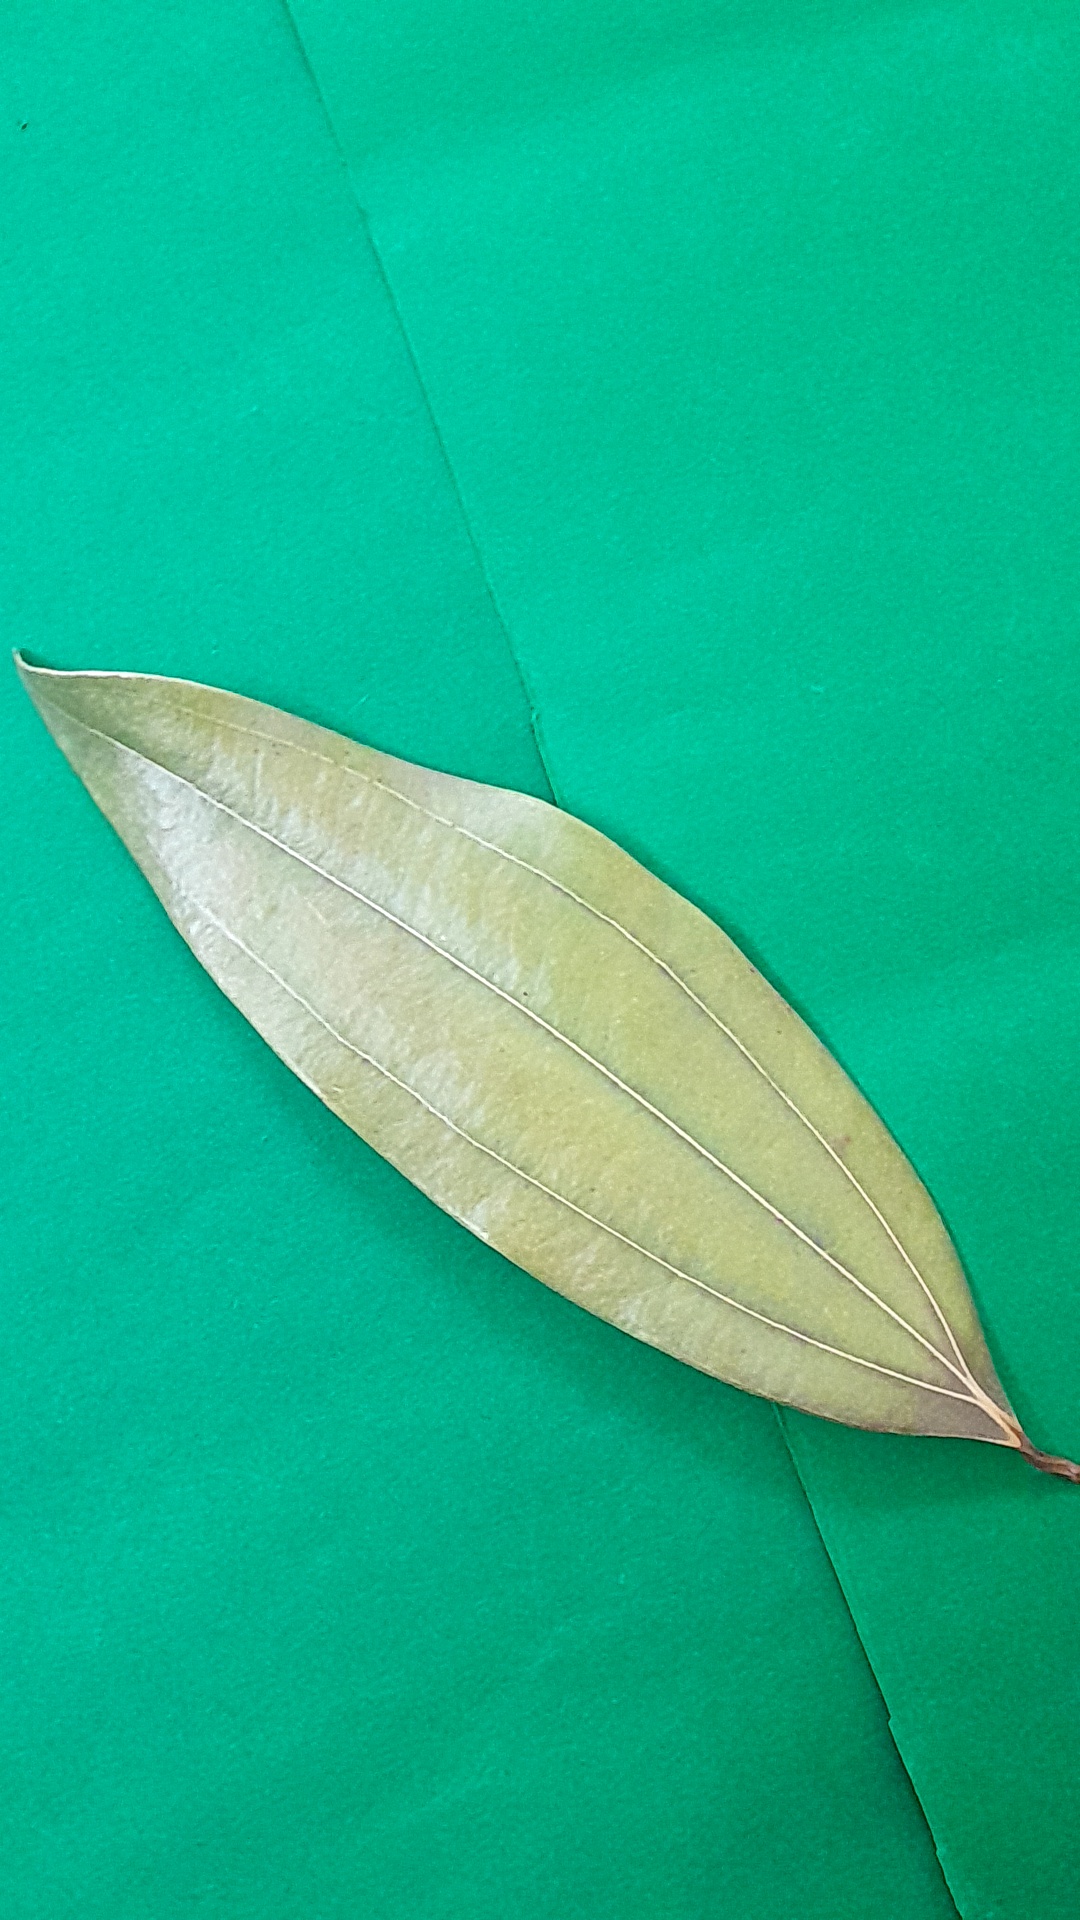
Label: Dry Leaf